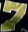
Number: 7